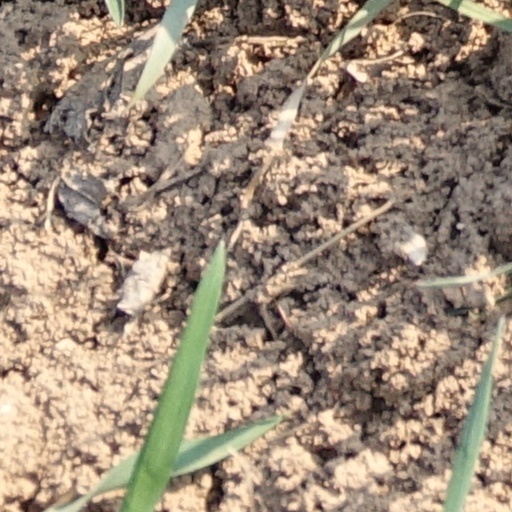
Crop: wheat